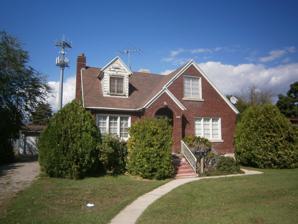
Building: John S. and Izola Lewis House
Country: United States of America
Year built: 1938
Historic house in Utah, United States United States historic place John S. and Izola Lewis House U.S. National Register of Historic Places Show map of Utah Show map of the United States Location 343 E. 720 S., Orem, Utah Coordinates 40°17′4″N 111°41′12″W / 40.28444°N 111.68667°W / 40.28444; -111.68667 Area 0.3 acres (0.12 ha) Built 1938 Architectural style Late 19th and 20th Century Revivals MPS Orem, Utah MPS NRHP reference No. 98000671 Added to NRHP June 11, 1998 The John S. and Izola Lewis House , at 343 E. 720 S. in Orem, Utah , was built in 1938.  It was listed on the National Register of Historic Places in 1998. It was built by John Lewis, a public schools administrator. References